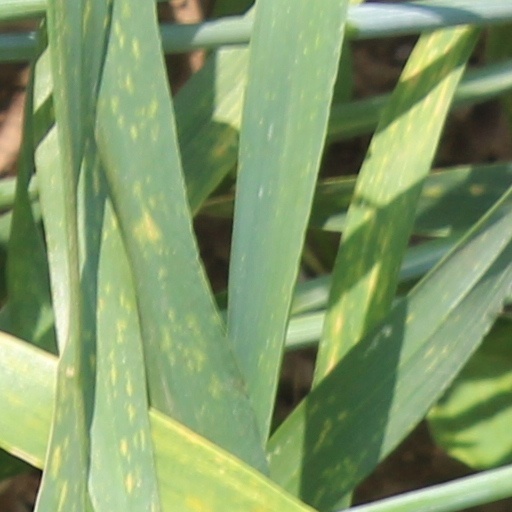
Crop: wheat